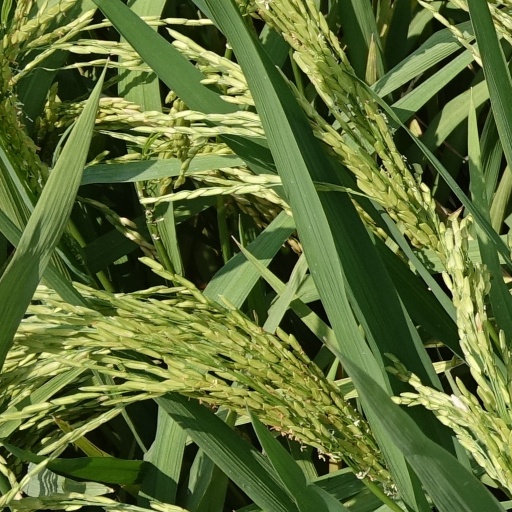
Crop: rice